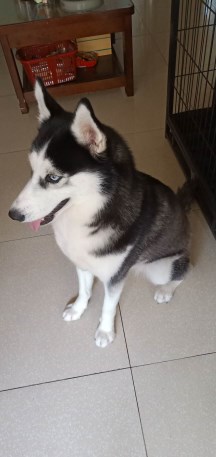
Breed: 1160-n000003-Siberian_husky